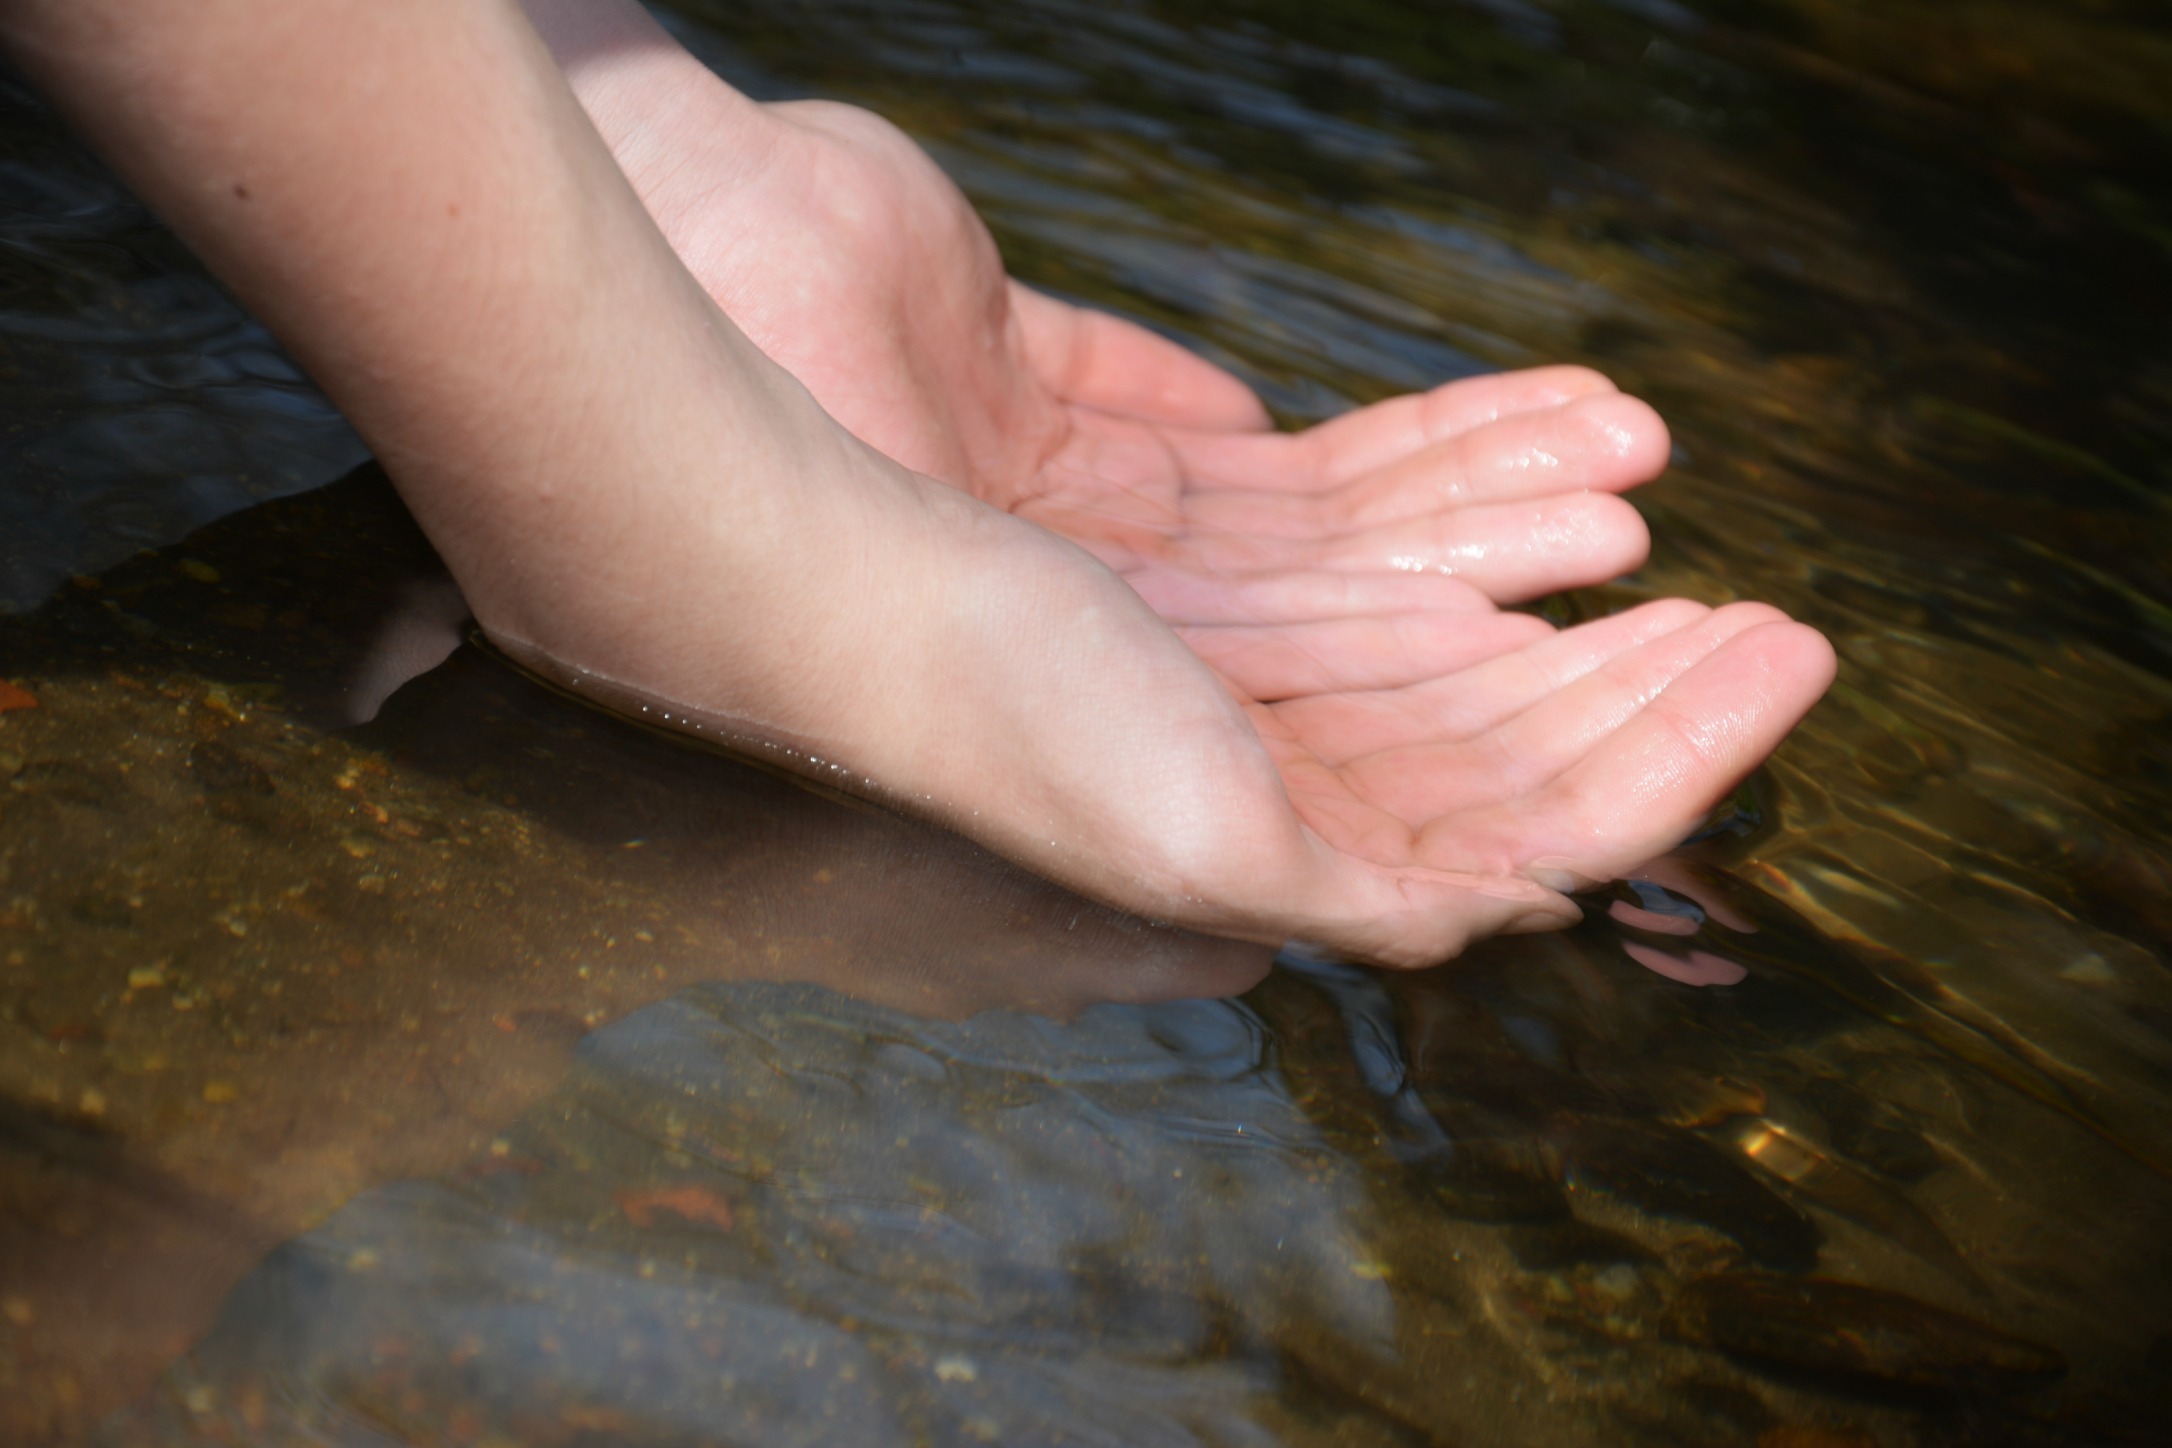
hand, water, light, boy, clear, leg, stream, freedom, human body, stones, hands, palms, wavy, water level